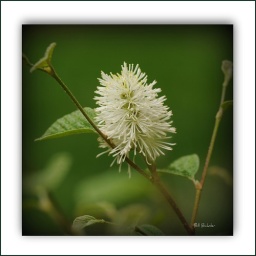
This is growing in our yard and it's called a bottle brush plant -